Frank Broyles

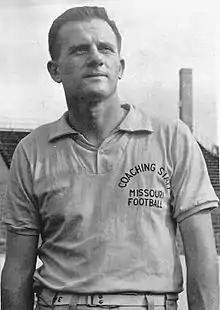
Broyles in 1957

John Franklin Broyles (December 26, 1924 – August 14, 2017) was an American college football player and coach, college athletics administrator, and broadcaster. He served as the head football coach for one season at the University of Missouri in 1957 and at the University of Arkansas from 1958 to 1976, compiling a career coaching record of 149–62–6. Broyles was also the athletic director at Arkansas from 1974 to 2007. His mark of 144–58–5 in 19 seasons at the helm of the Arkansas Razorbacks football gives him the most wins and the most coached games of any head coach in program history. With Arkansas, Broyles won seven Southwest Conference titles and his 1964 team was named a national champion by a number of selectors including the Football Writers Association of America.